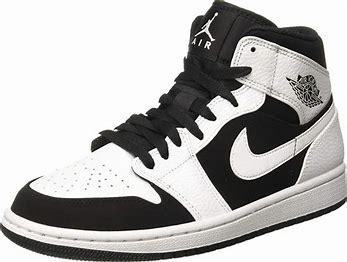
Brand: Nike
Model: Air Jordan 1